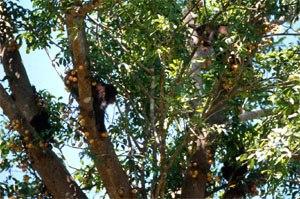
Le macaque maure est une espèce de primates de la famille des Cercopithecidae.